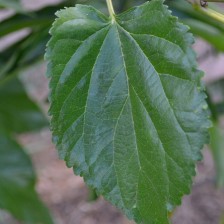
Variety: ChiangMaiBuriram60